Sværtegade 1

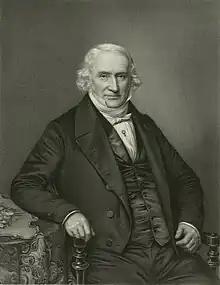
Christian Steen.

Christian Buck, a billiard holder, resided in the building at the 1801 census. He lived there with his wife Carl August Buck, their three children (aged bibe to 12(two maids and three lodgers.